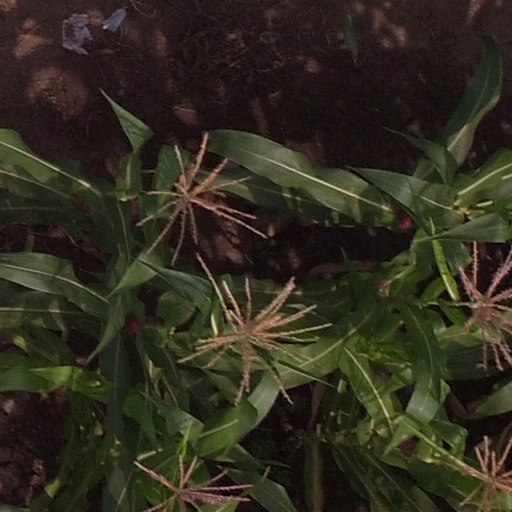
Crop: maize; corn